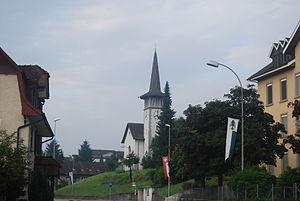
Vordemwald est une commune suisse du canton d'Argovie, située dans le district de Zofingen.